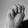
ASL letter: M